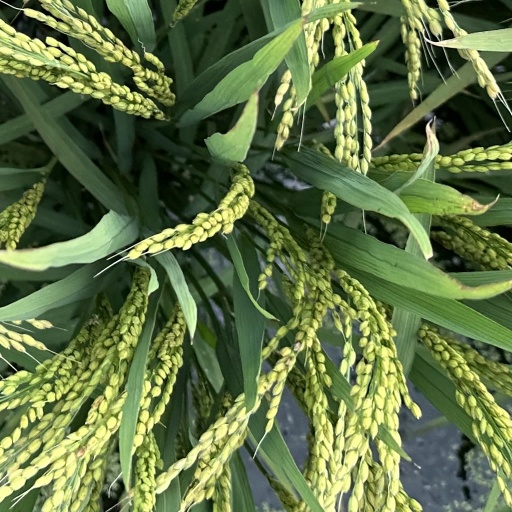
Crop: rice